Shunsuke Imamura

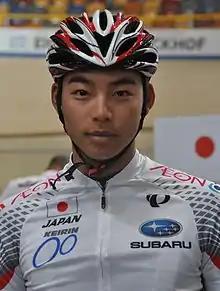
Imamura in 2016

is a Japanese track and road cyclist, who currently rides for UCI Continental team .